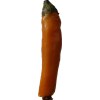
Label: pepper